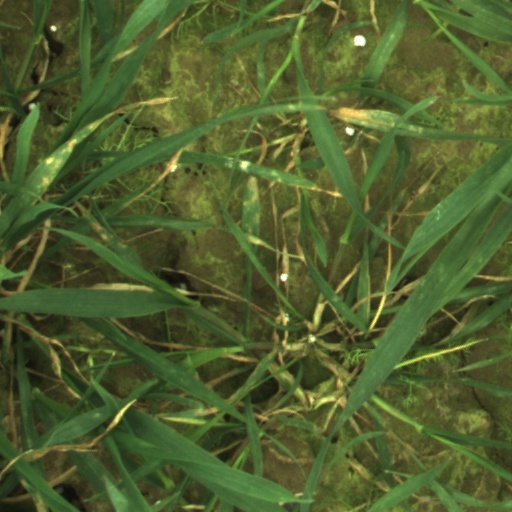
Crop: wheat